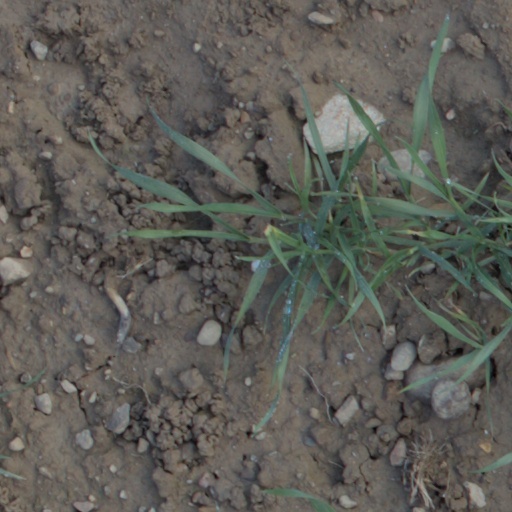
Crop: wheat